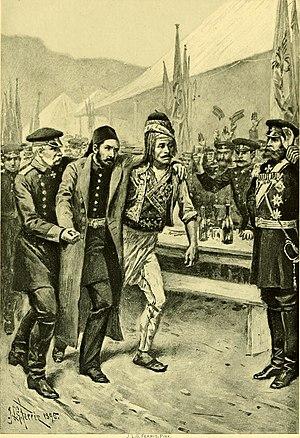
Pendant la période du déclin de l'Empire ottoman, le gouvernement des sultans mène, à partir de 1826, une série de réformes pour renforcer et moderniser l'armée ottomane afin de faire face aux révoltes intérieures et aux ambitions des puissances étrangères. Les réformes des Tanzimat établissent une armée permanente basée sur la conscription mais ne peuvent empêcher une série de défaites dans les guerres russo-turques et les guerres balkaniques. Allié de l'Allemagne pendant la Première guerre mondiale en Orient, il est entraîné dans sa défaite en 1918. Le refus de la capitulation entraîne la constitution d'une nouvelle armée nationale, autour de Mustafa Kemal, qui sort victorieuse de la guerre d'indépendance turque en 1922.